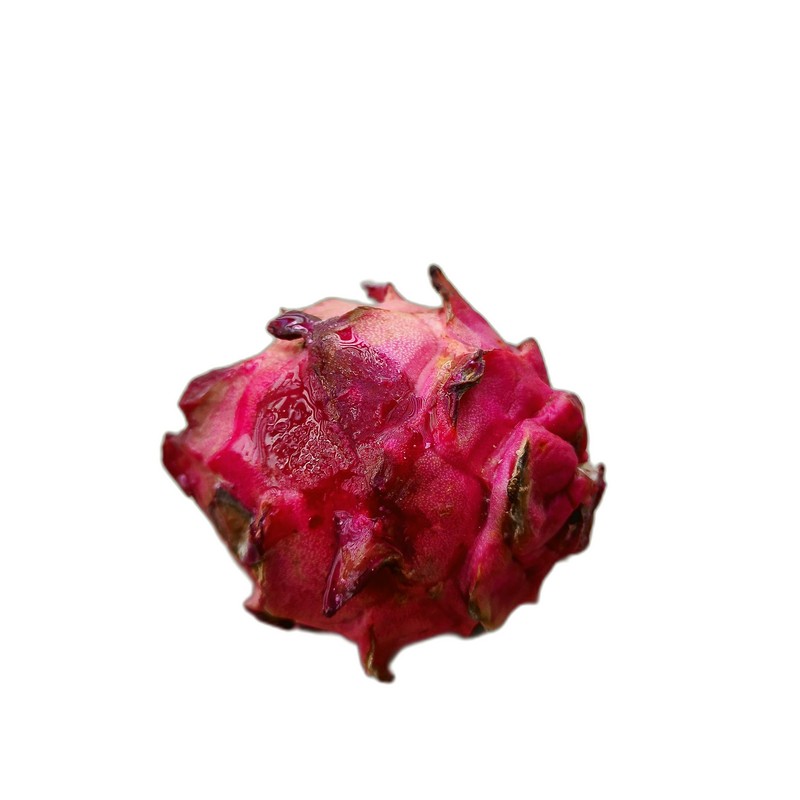
Label: Defect Dragon Fruit